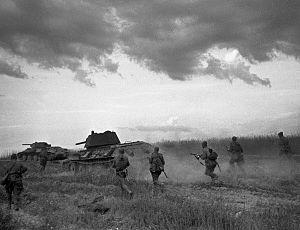
La cinquième armée soviétique, une des grandes formations de l'armée rouge, est créée en 1917 en Union soviétique.
Ivan Mikhaïlovitch Chaguine, né à Ivanovo-Voznessensk dans le gouvernement de Iaroslavl en 1904 et mort en 1982, est un photographe russe.